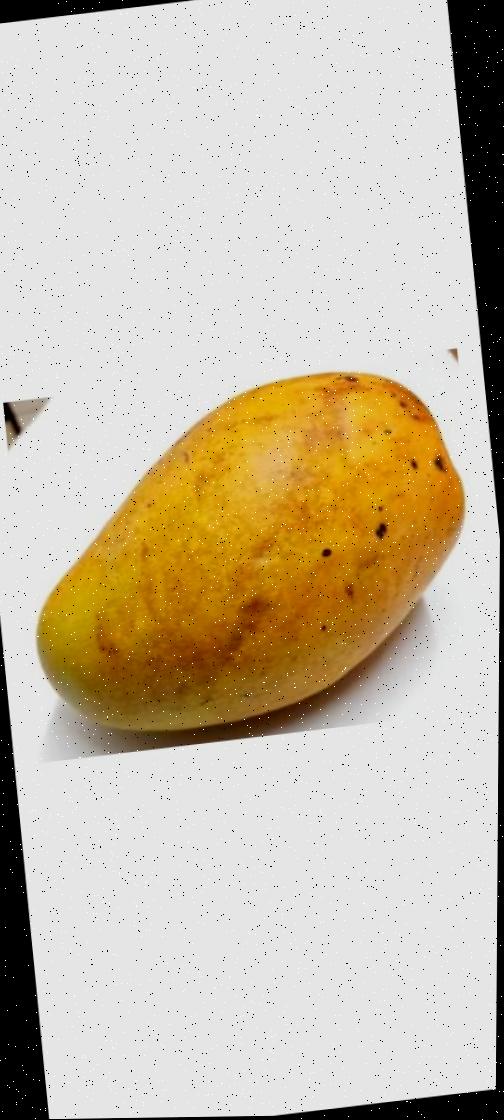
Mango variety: Bari-11